Lizzie Borden House

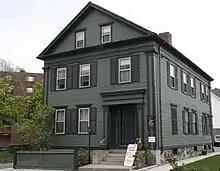
The Borden house at 230 Second Street in 2009

The Lizzie Borden House is notorious for being the home of Lizzie Borden and her family, and it is the location of the 1892 unsolved double murder of Lizzie's father and stepmother Andrew and Abby Borden. It is located on 230 Second Street in the city of Fall River, Massachusetts.